Harbin International Convention Exhibition and Sports Center

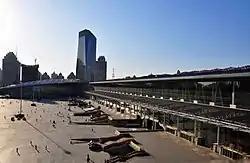
Harbin International Convention and Exhibition Centre Stadium

The Harbin International Conference Exhibition and Sports Center is a convention center for Harbin, China. It hosts various conventions. It has also hosted the 2007 Cup of China figure skating competition. The complex was the main venue of the 2009 Winter Universiade and is hosting the 2025 Asian Winter Games. The facility has a floor space of 63,000 square meters (about 700,000 square feet). It is home to a multi-purpose stadium with a seating capacity of 48,000 spectators and a 10,603-seated indoor arena.